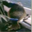
Label: flatfish